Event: Nepal Earthquake
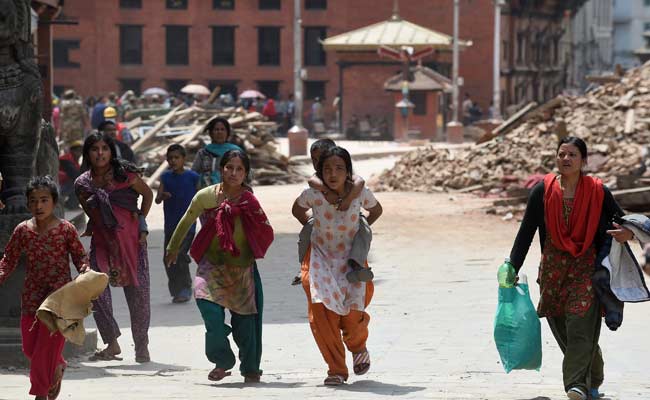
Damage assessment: damage